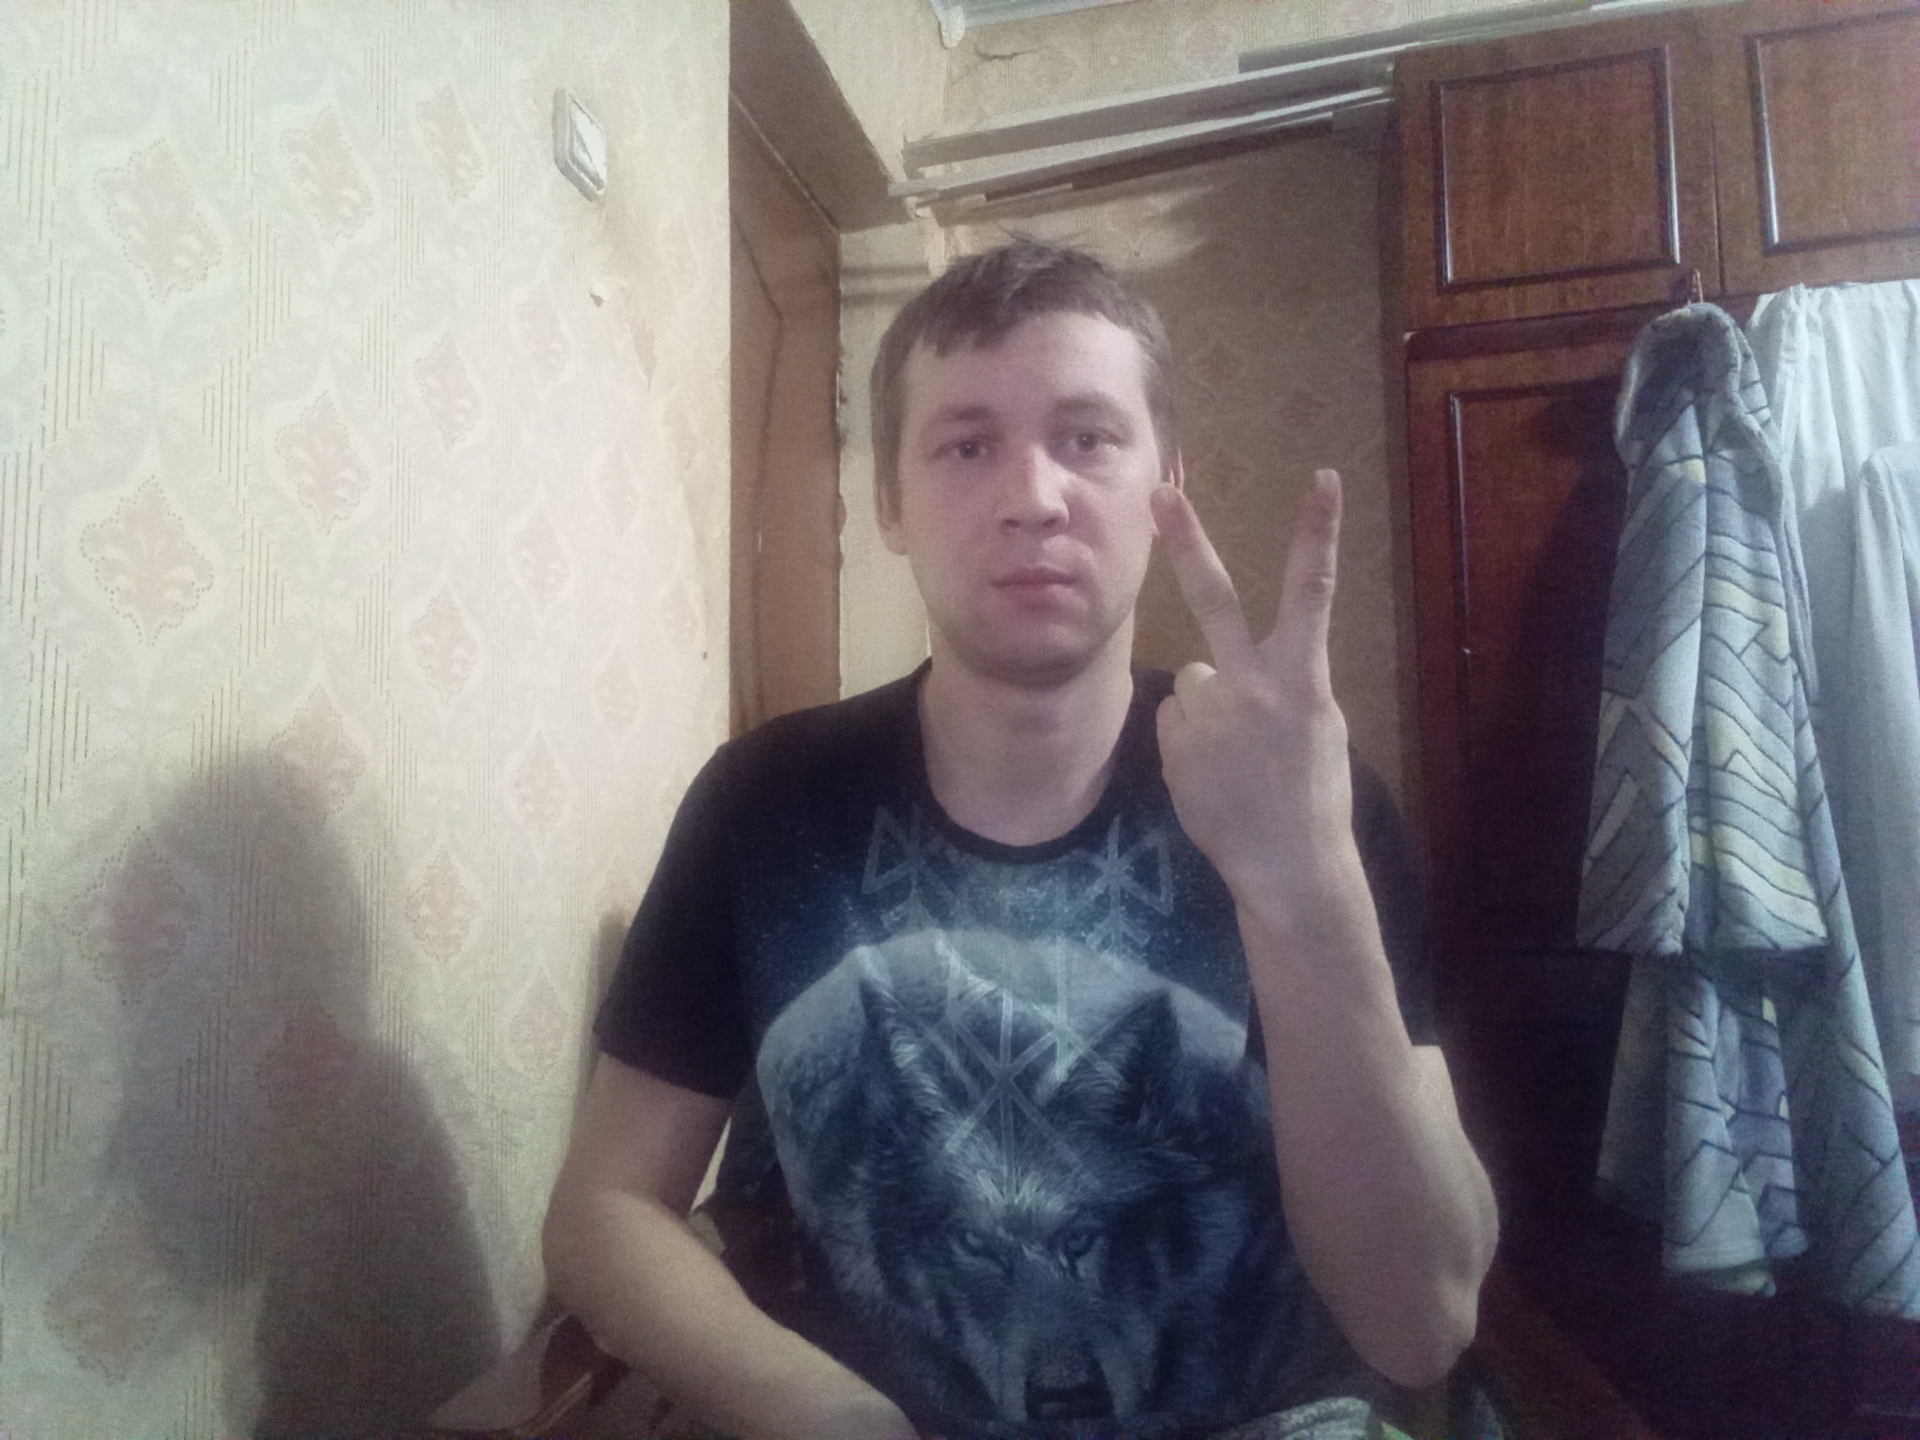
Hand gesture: peace_inverted